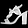
Label: Sandal